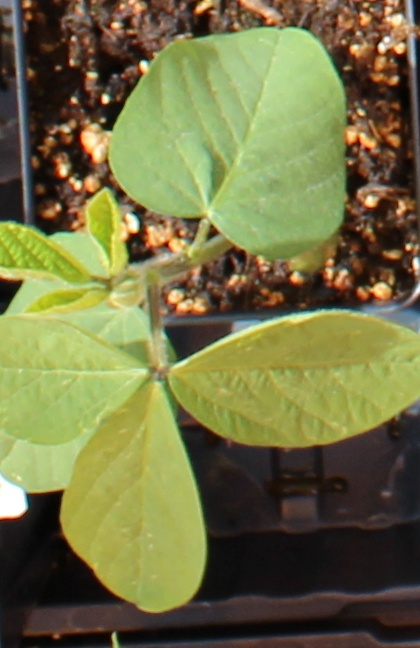
Label: Soybean